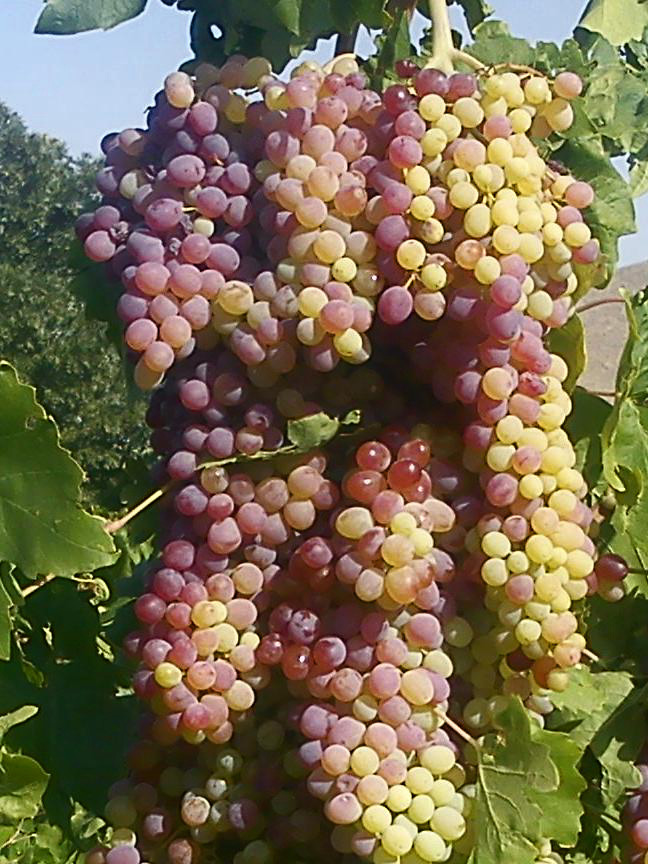
Label: Grapes